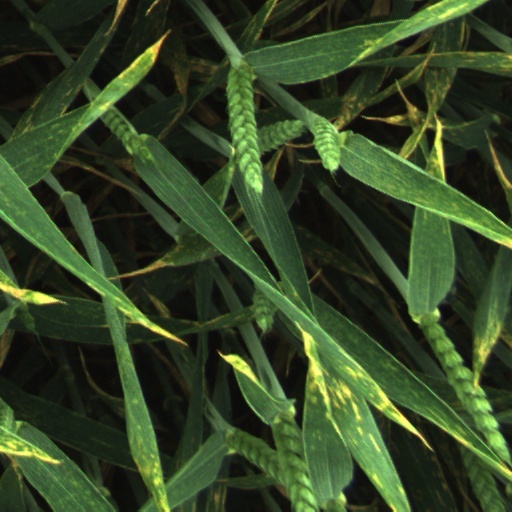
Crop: wheat